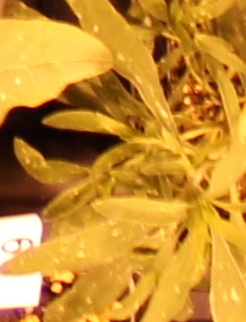
Label: Kochia